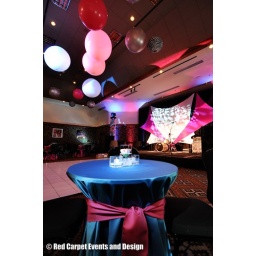
Aqua table coverings mixed with a hot pink sash looks over our white dance floor